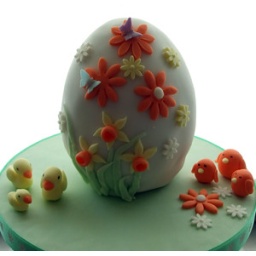
rich fruit cake covered in marzipan and decorated with sugarpaste flowers and mini butterflies , ducks and chicks